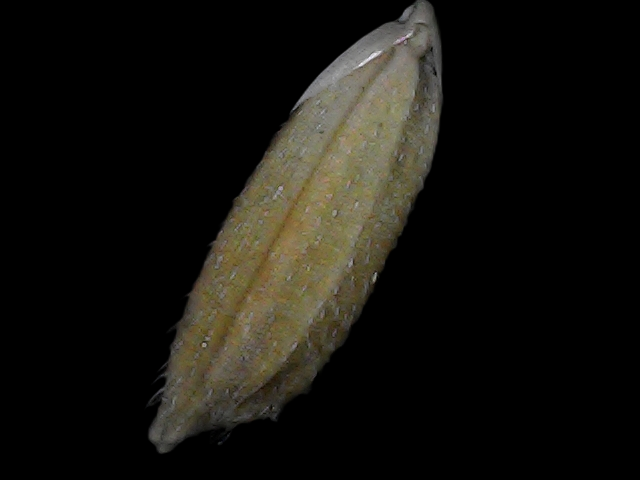
Rice variety: Bd93